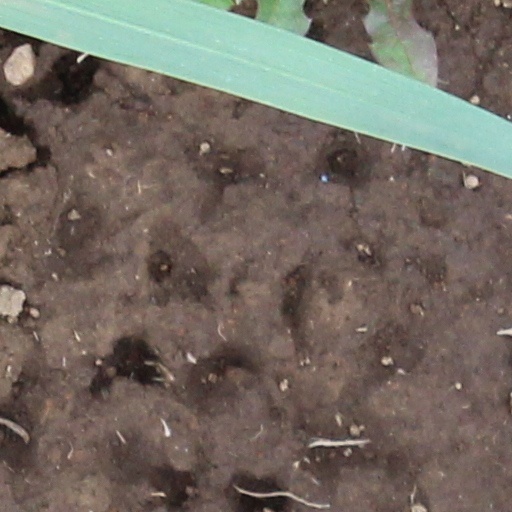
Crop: wheat